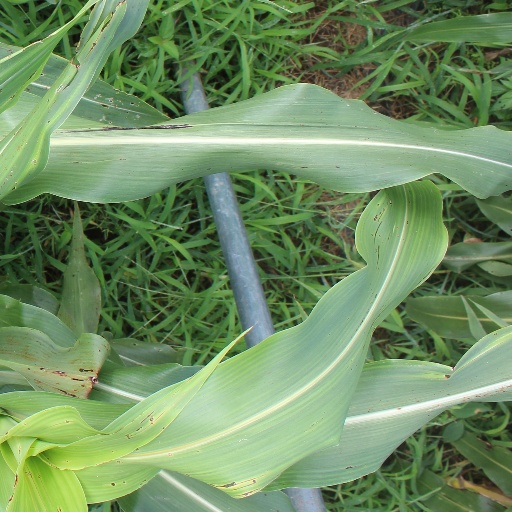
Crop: sorghum